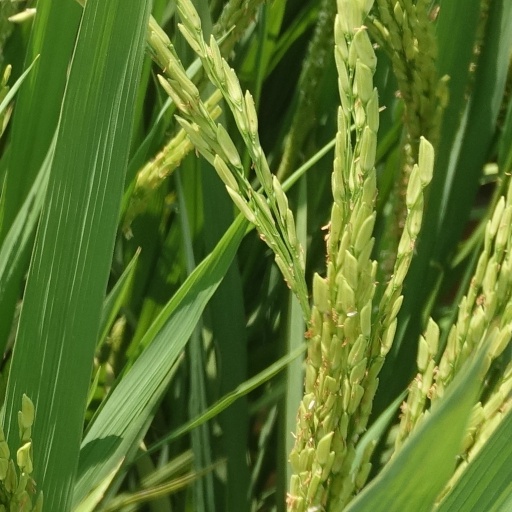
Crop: rice